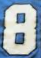
Number: 8